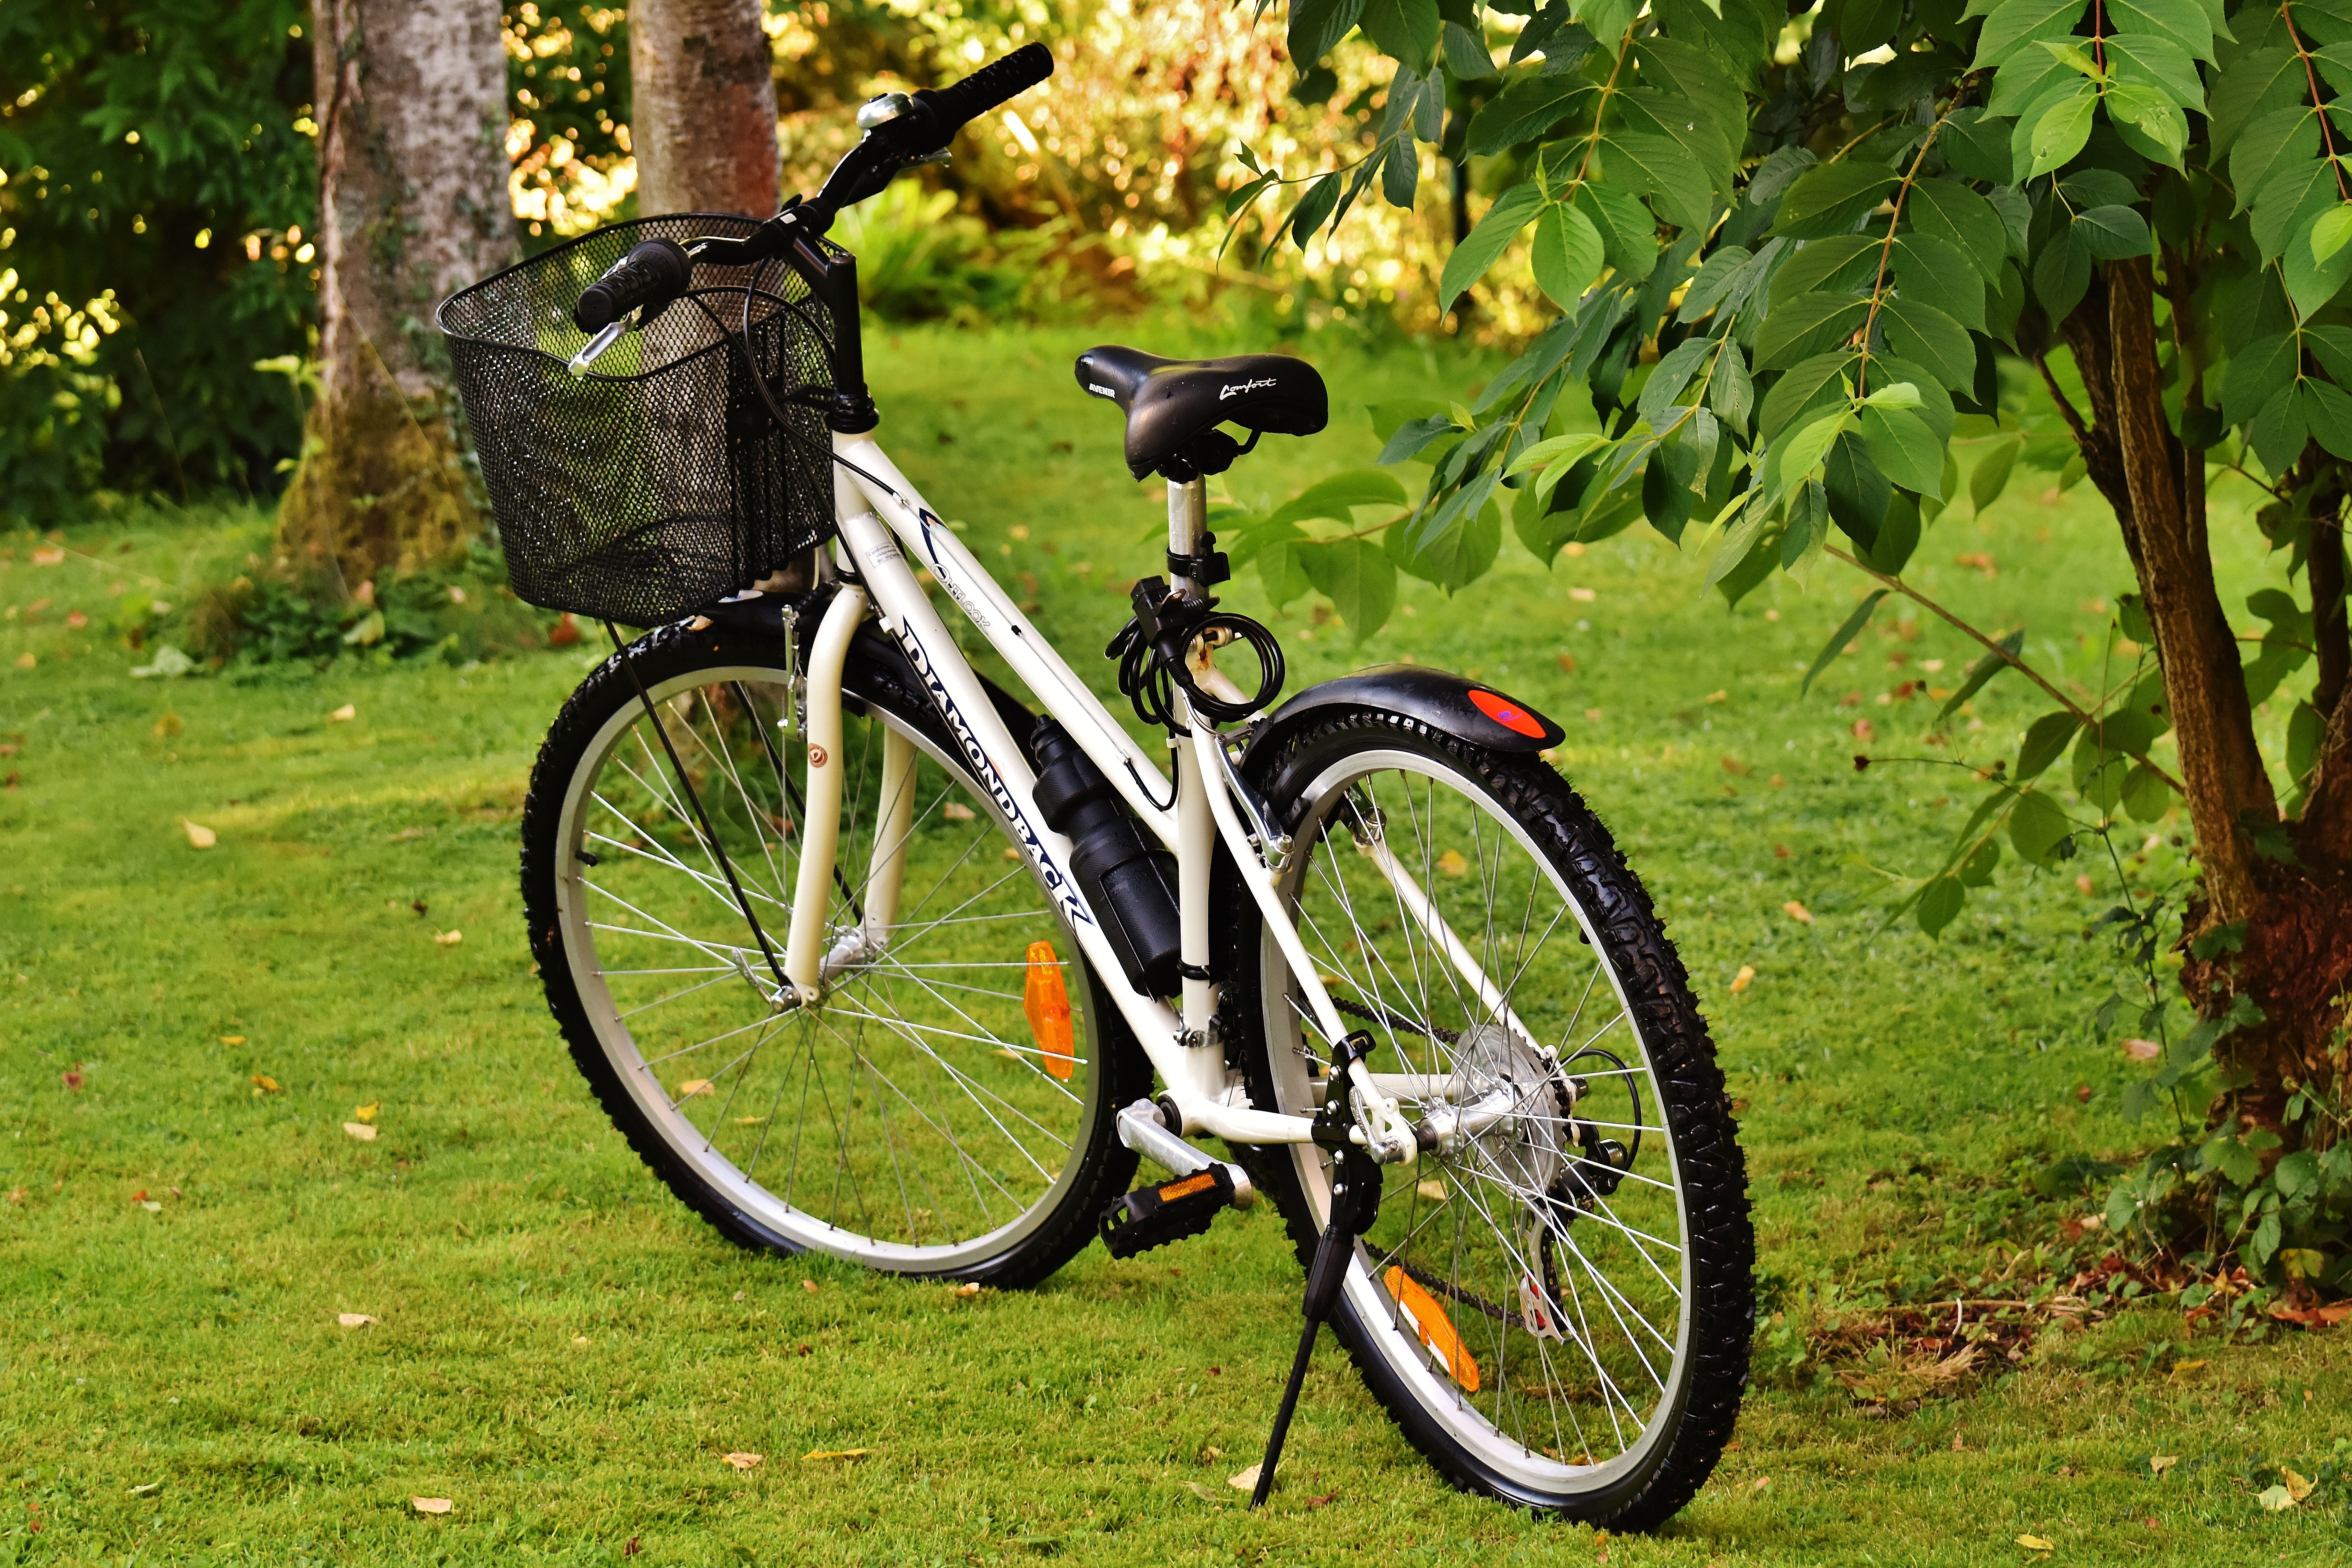
nature, sport, meadow, wheel, bicycle, bike, environment, vehicle, leisure, healthy, cycle, sports equipment, mountain bike, cycling, wheels, locomotion, more, two wheeled vehicle, mountain biking, bicycle tour, bike ride, road cycling, land vehicle, cyclo cross bicycle, road bicycle, racing bicycle, hybrid bicycle